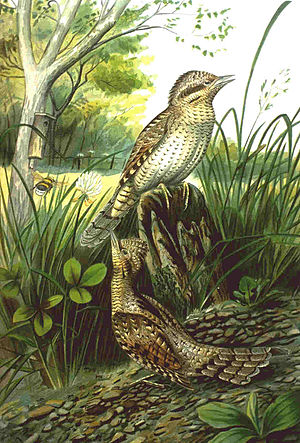
Vendehalse
To vendehalse (Jynx torquilla)
Vendehalse er en slægt indenfor spættefuglene.